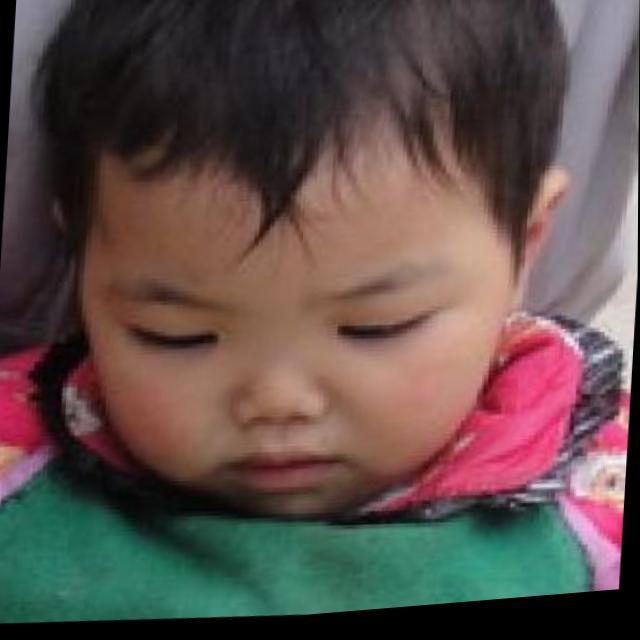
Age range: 0-12